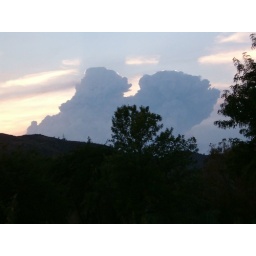
This was the smoke coming up over the mountains from a forest fire in the valley to the west of the mountains